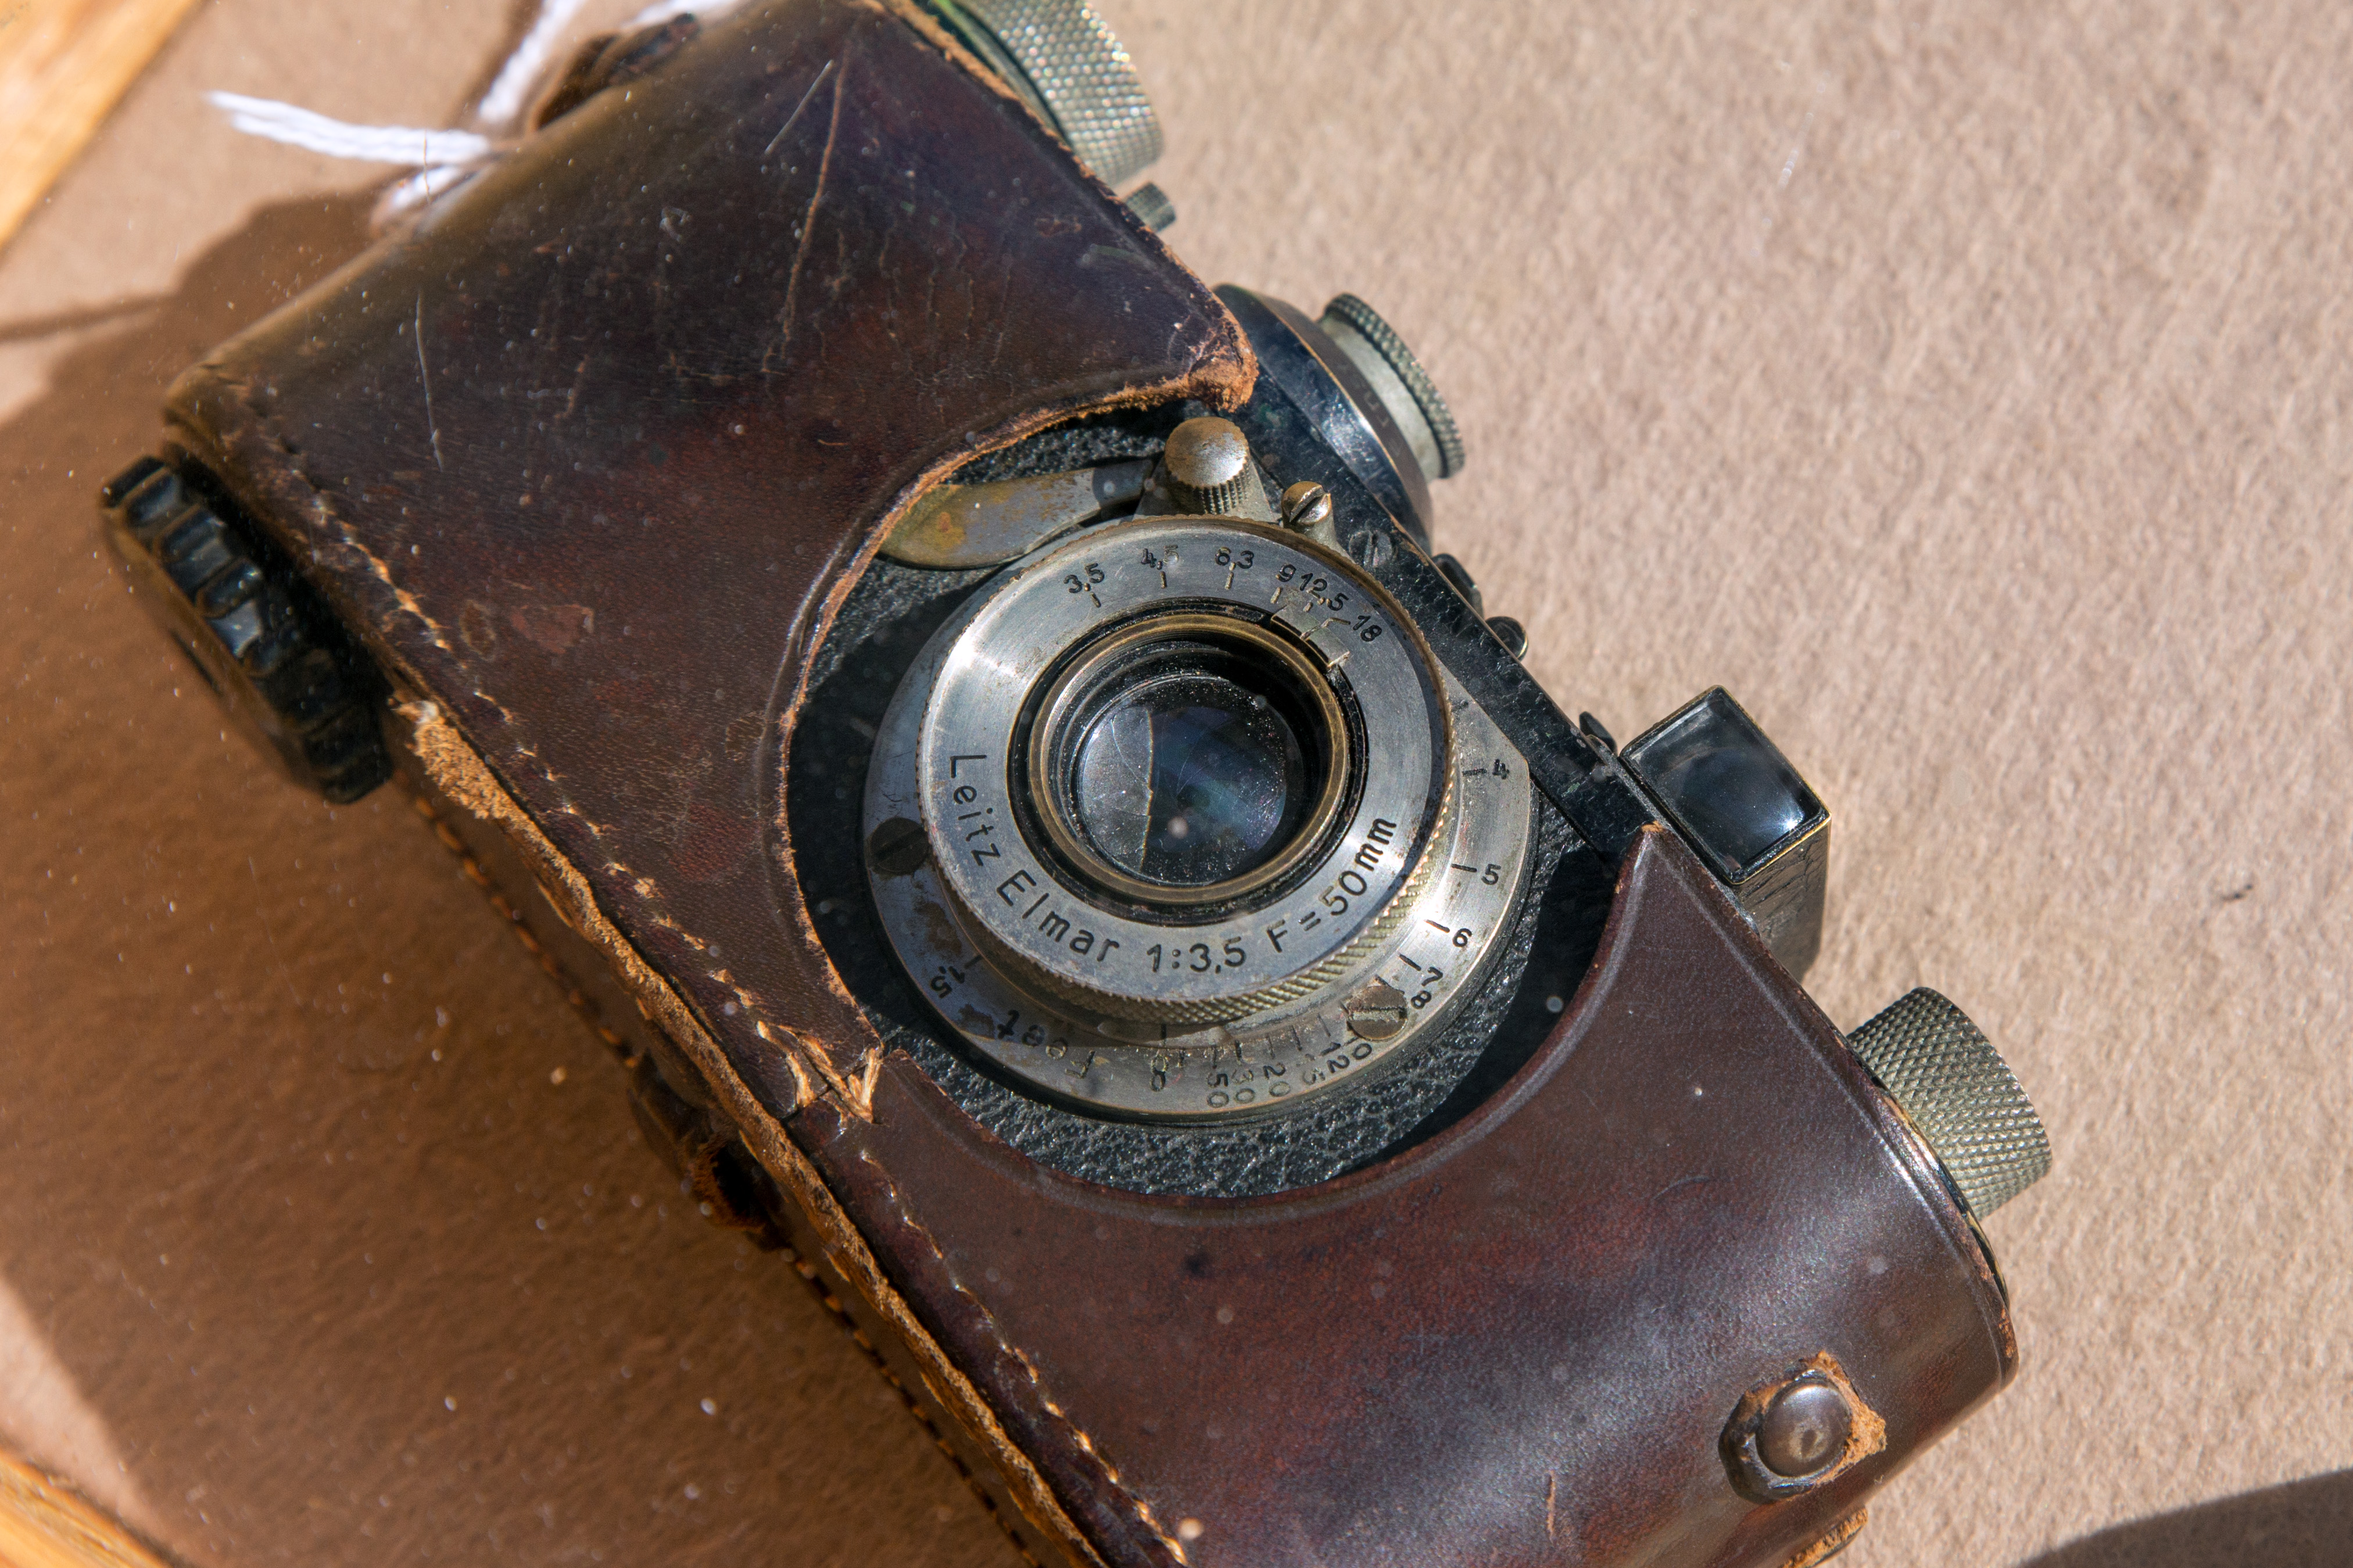
camera, film, product, digital camera, 35mm, germany, camera lens, leica, lomo, roseville, actioncameraswapmeet, 5cm, leicascrewmount, leicastandard, leicathreadmount, leitzelmar, leicacameraag, 24 36mm, nonrangefinder, leitzelmar13, 5f50mm, circaabout1934, single lens reflex camera, cameras optics